Paris in the Belle Époque

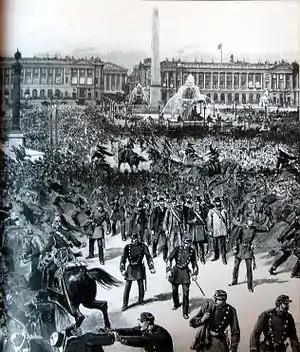
May Day battles between socialist workers and police on the Place de la Concorde (1890)

The "Belle Époque" was spared the violent uprisings that brought down two French regimes in the 19th century, but it had its share of political and social conflicts and occasional violence. Labor unions and strikes had been legalized during the regime of Napoleon III. The first labor union congress in Paris took place in October 1876, and the socialist party recruited many members among the Paris workers. On May 1, 1890, the socialists organized the first celebration of May Day, the international day of labor. Since it was an unauthorized celebration, it led to confrontations between police and demonstrators.